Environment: real
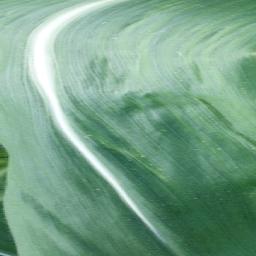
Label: healthy